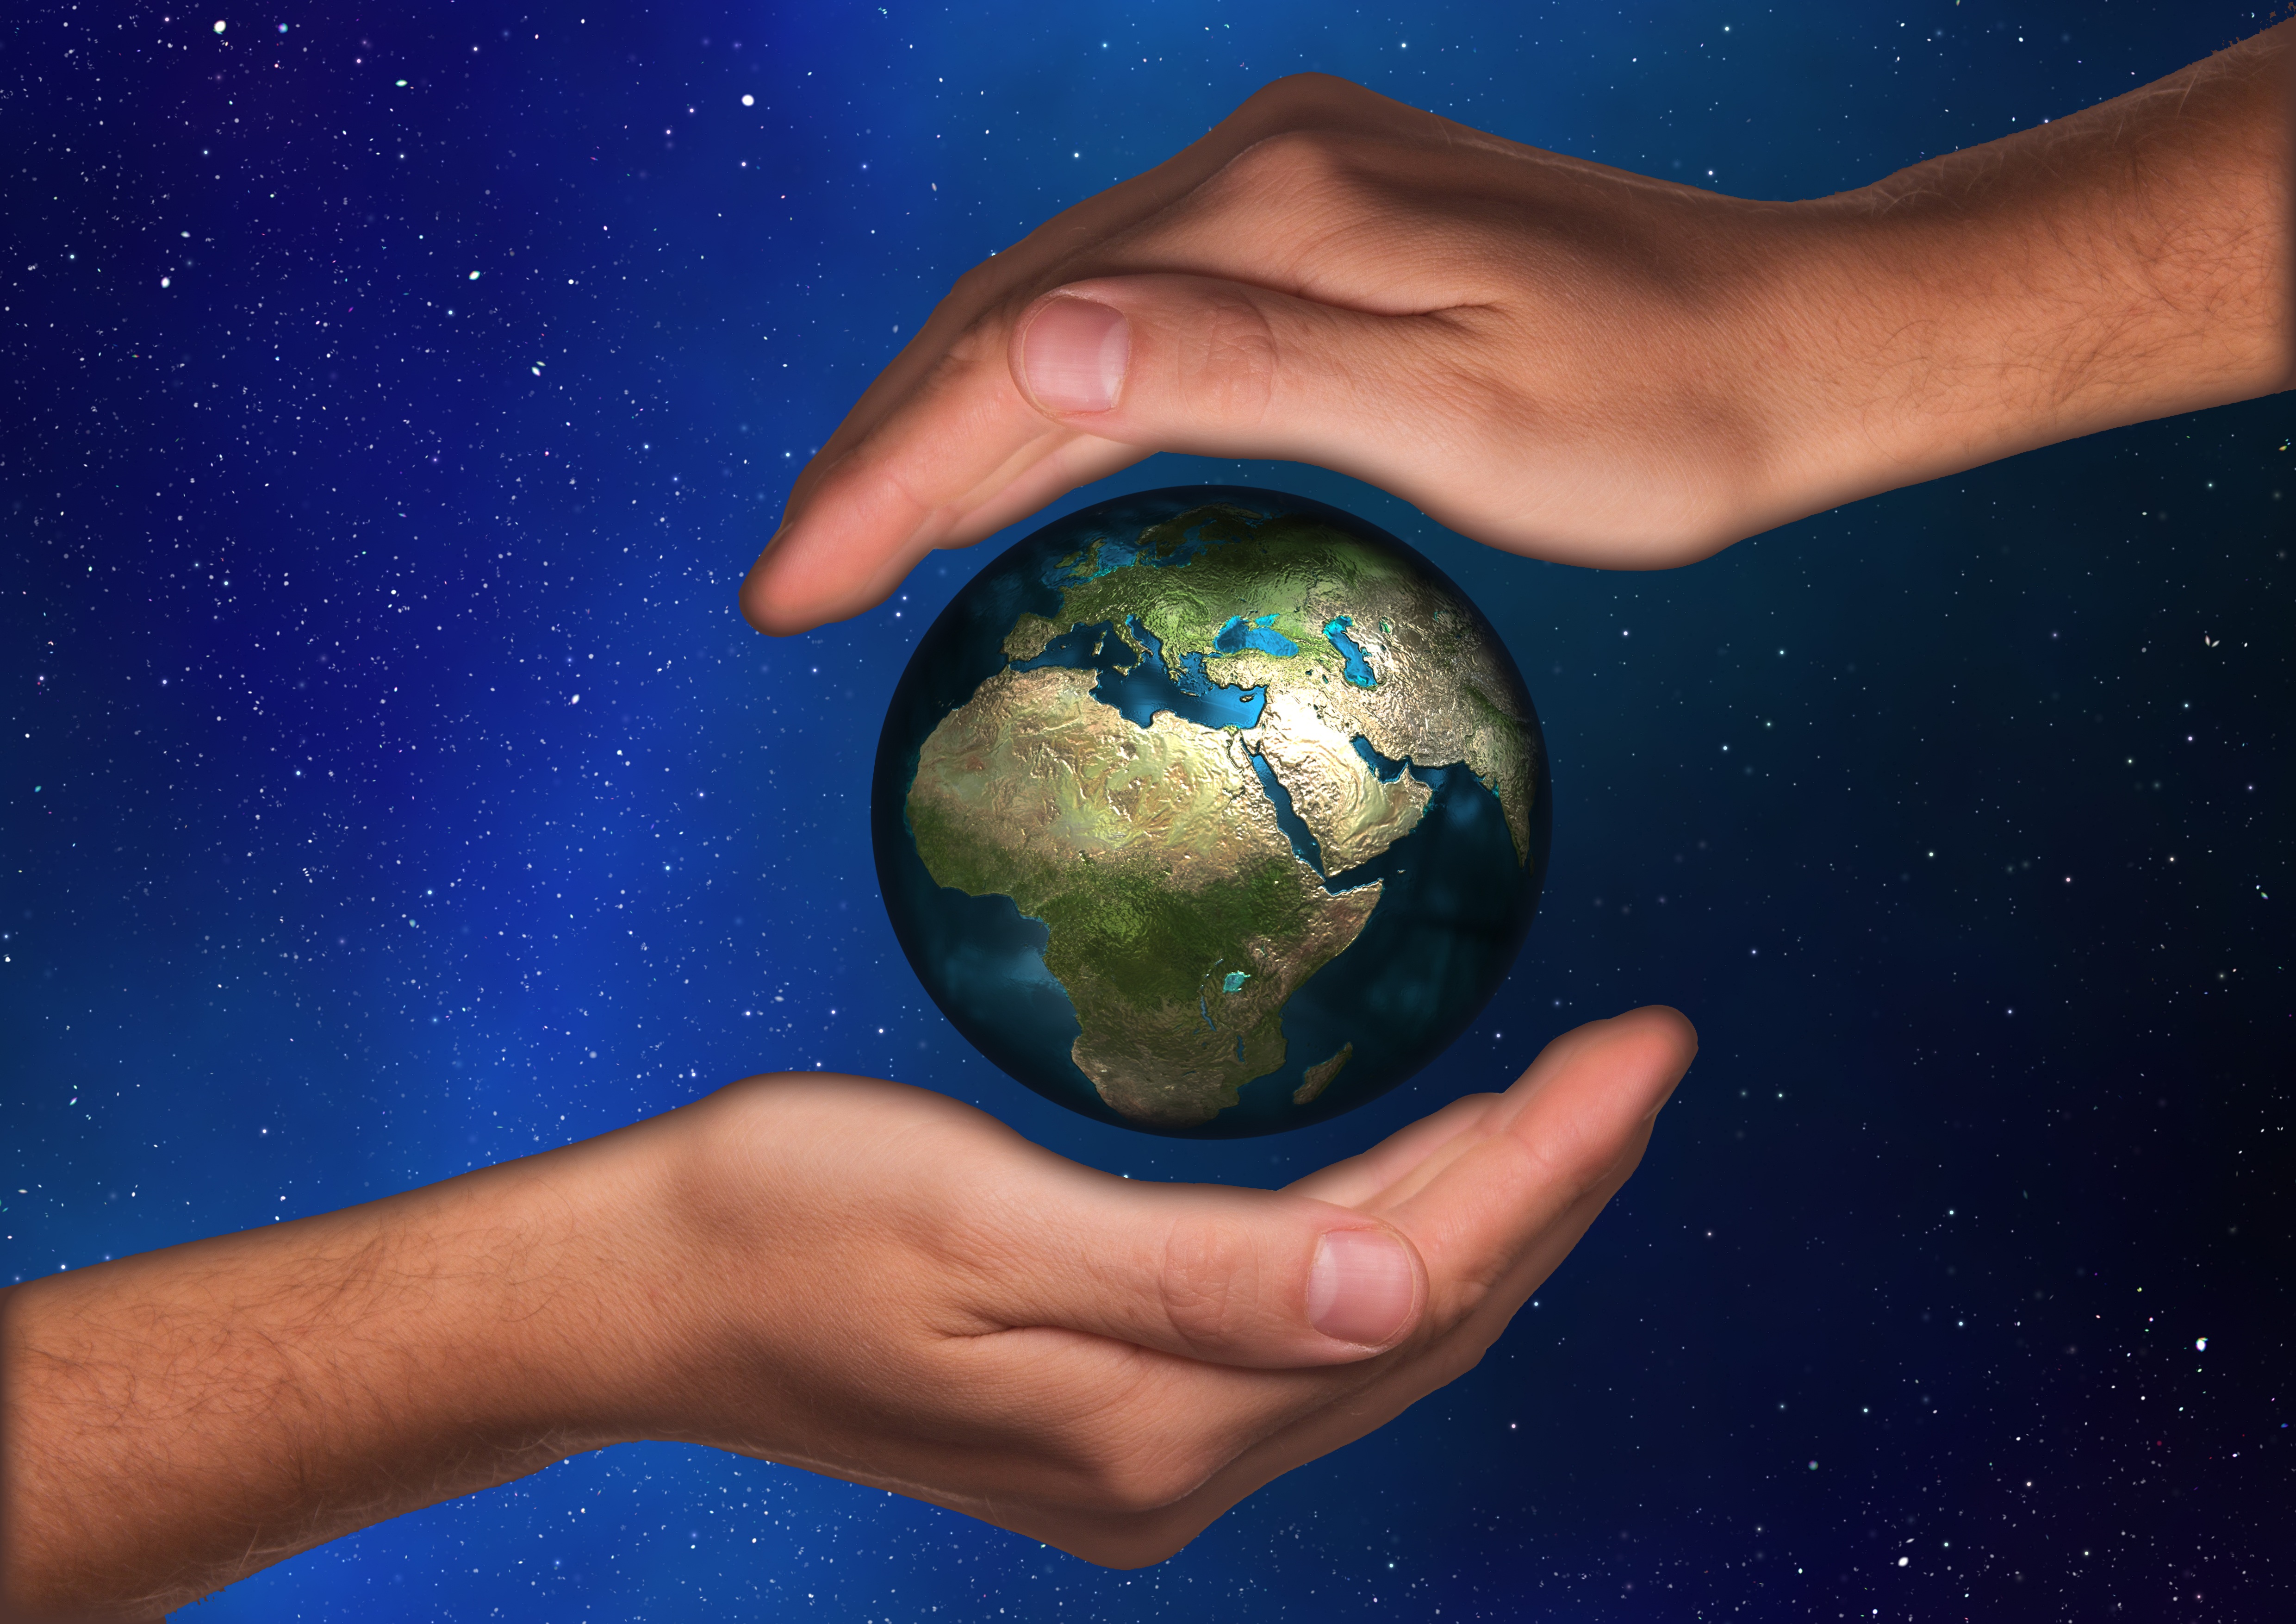
hand, sky, reflection, space, blue, globe, world, outer space, help, earth, universe, ball, sphere, planet, worship, protection, protect, attention, respect, awe, appreciation, recognition, admiration, astronomical object, atmosphere of earth, computer wallpaper, handful of